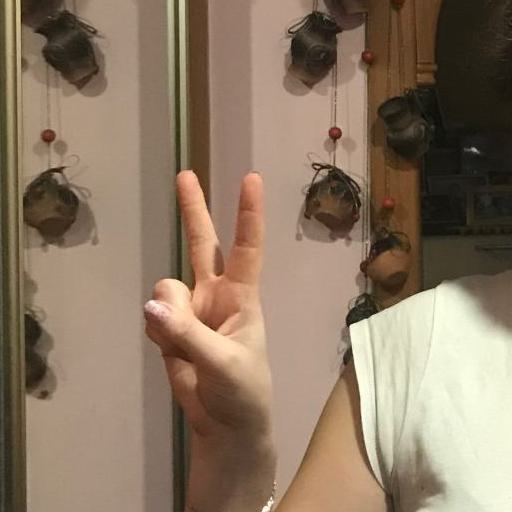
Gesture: peace